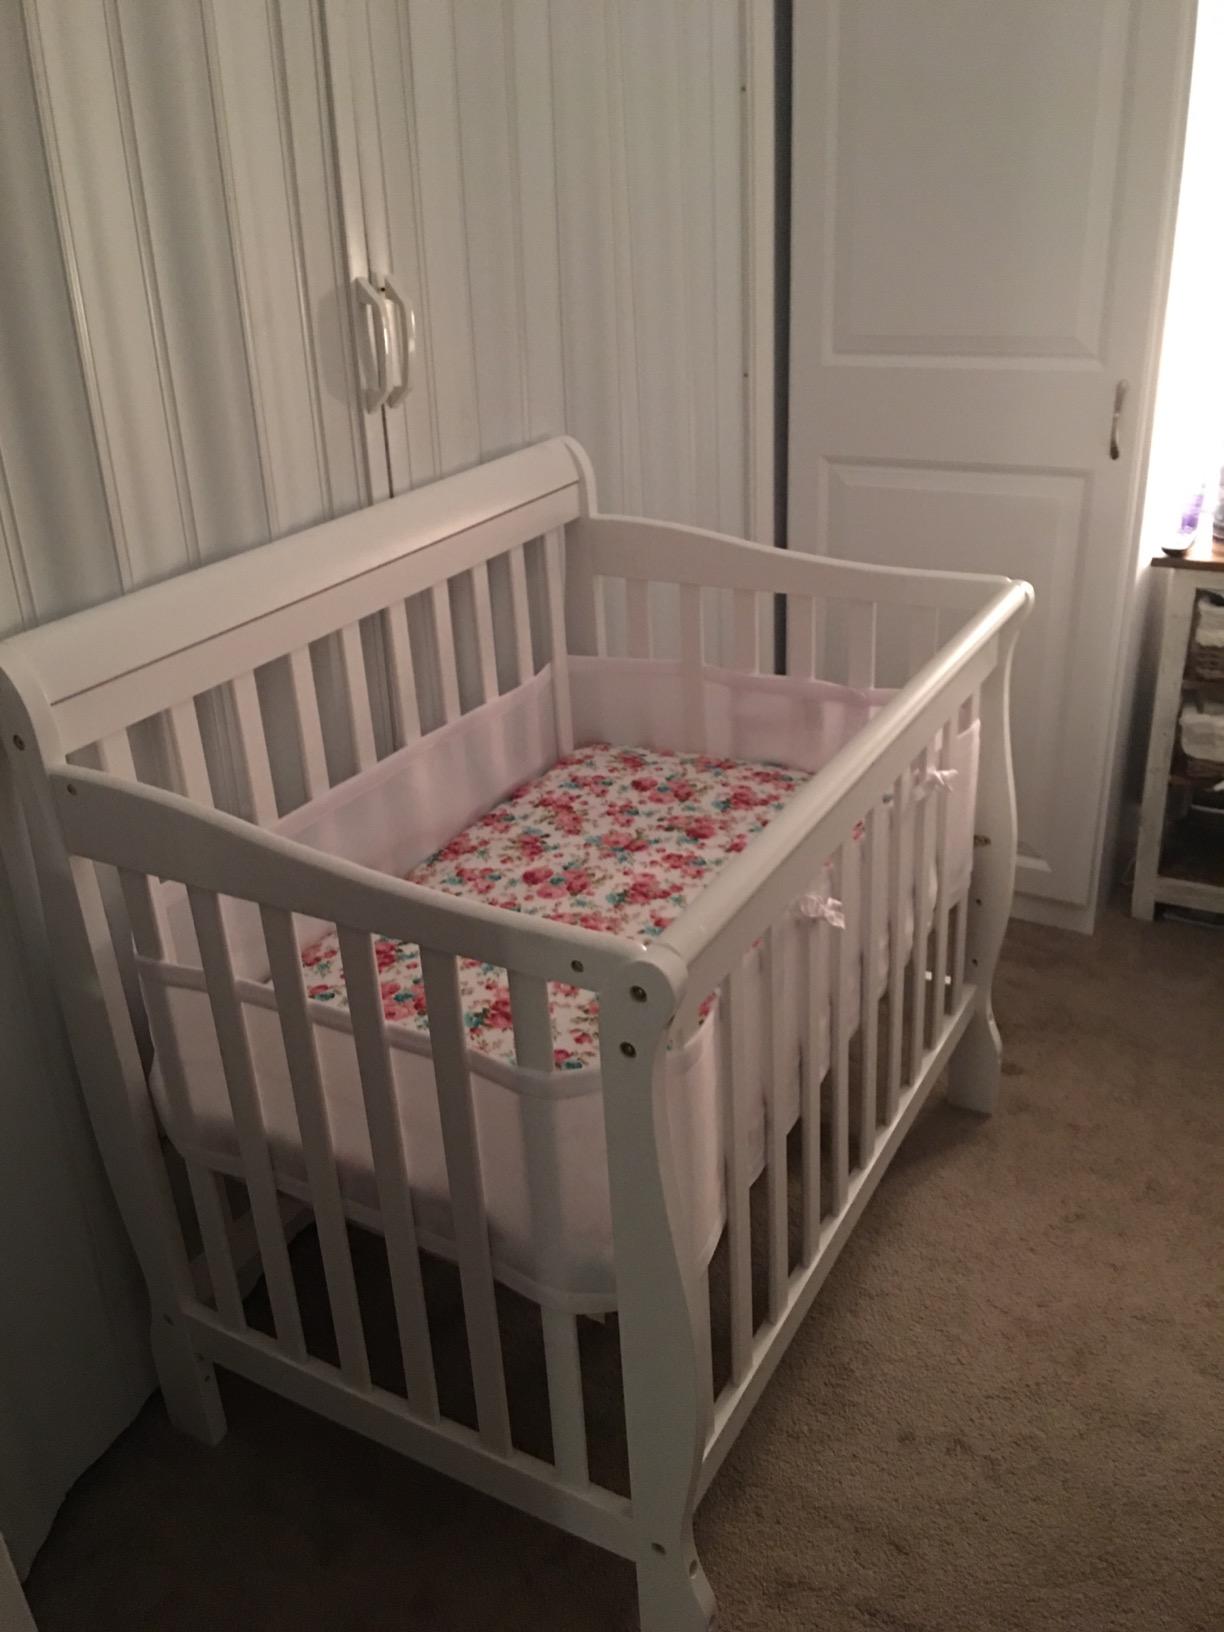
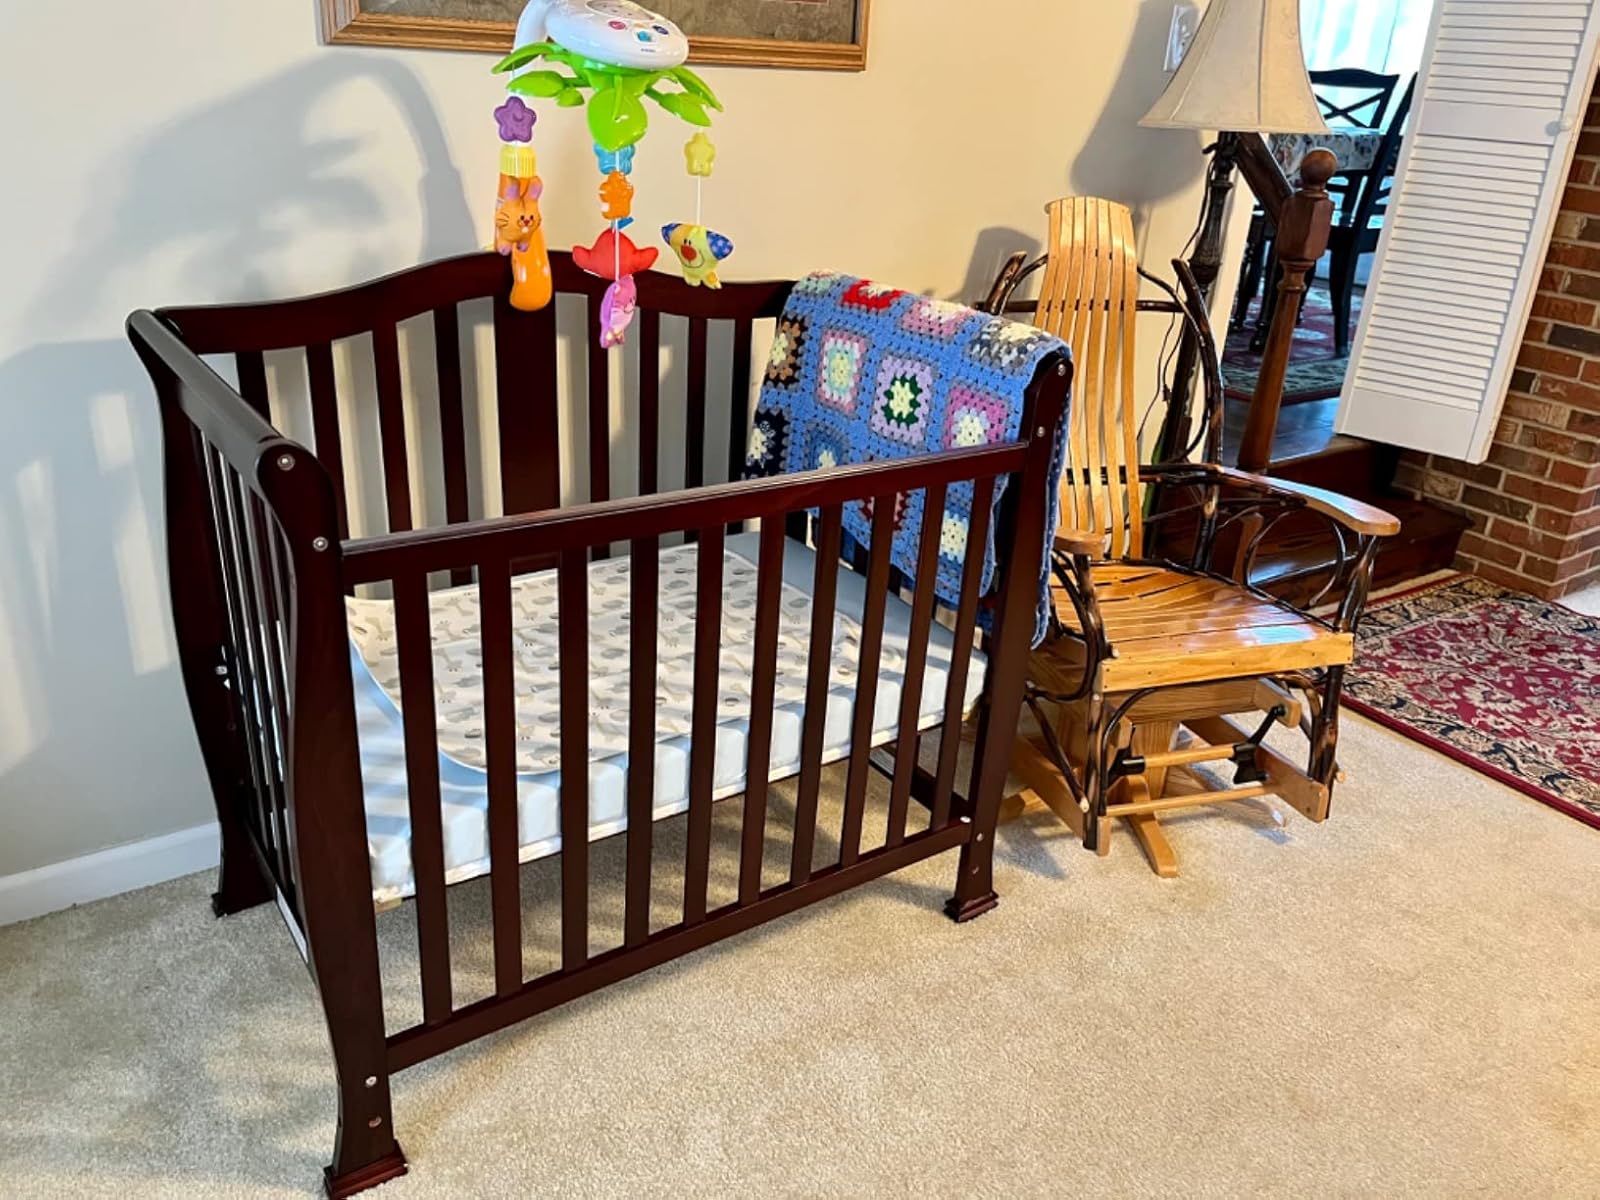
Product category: products_crib
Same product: no